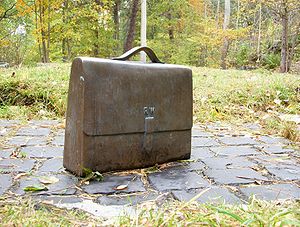
Attachétaske R.W.
Attachéväska R.W i Kappsta på Lidingö
Attachétaske R.W. er et kunstværk af Ulla Kraitz.